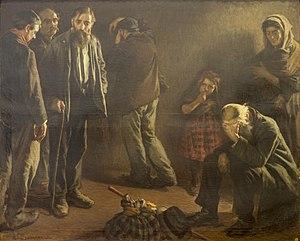
Les Exilés
Alexandre François Bonnardel est un peintre français, né à Pajay le 6 septembre 1867 et mort à Lyon le 21 décembre 1942.